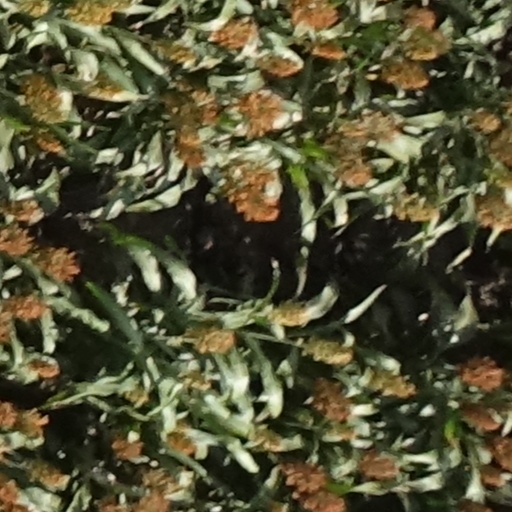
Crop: sorghum